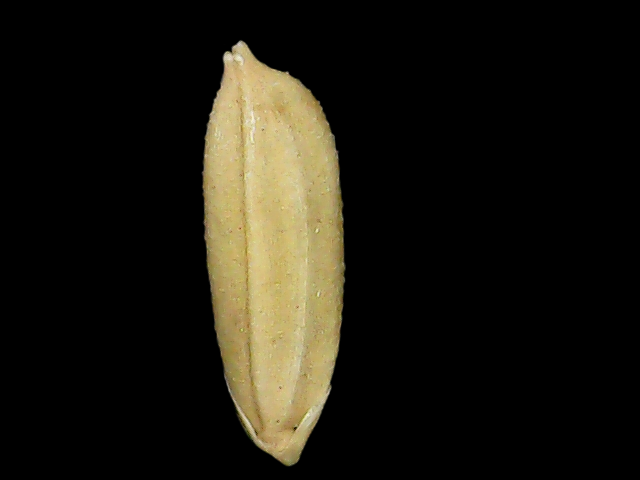
Rice variety: Bd30